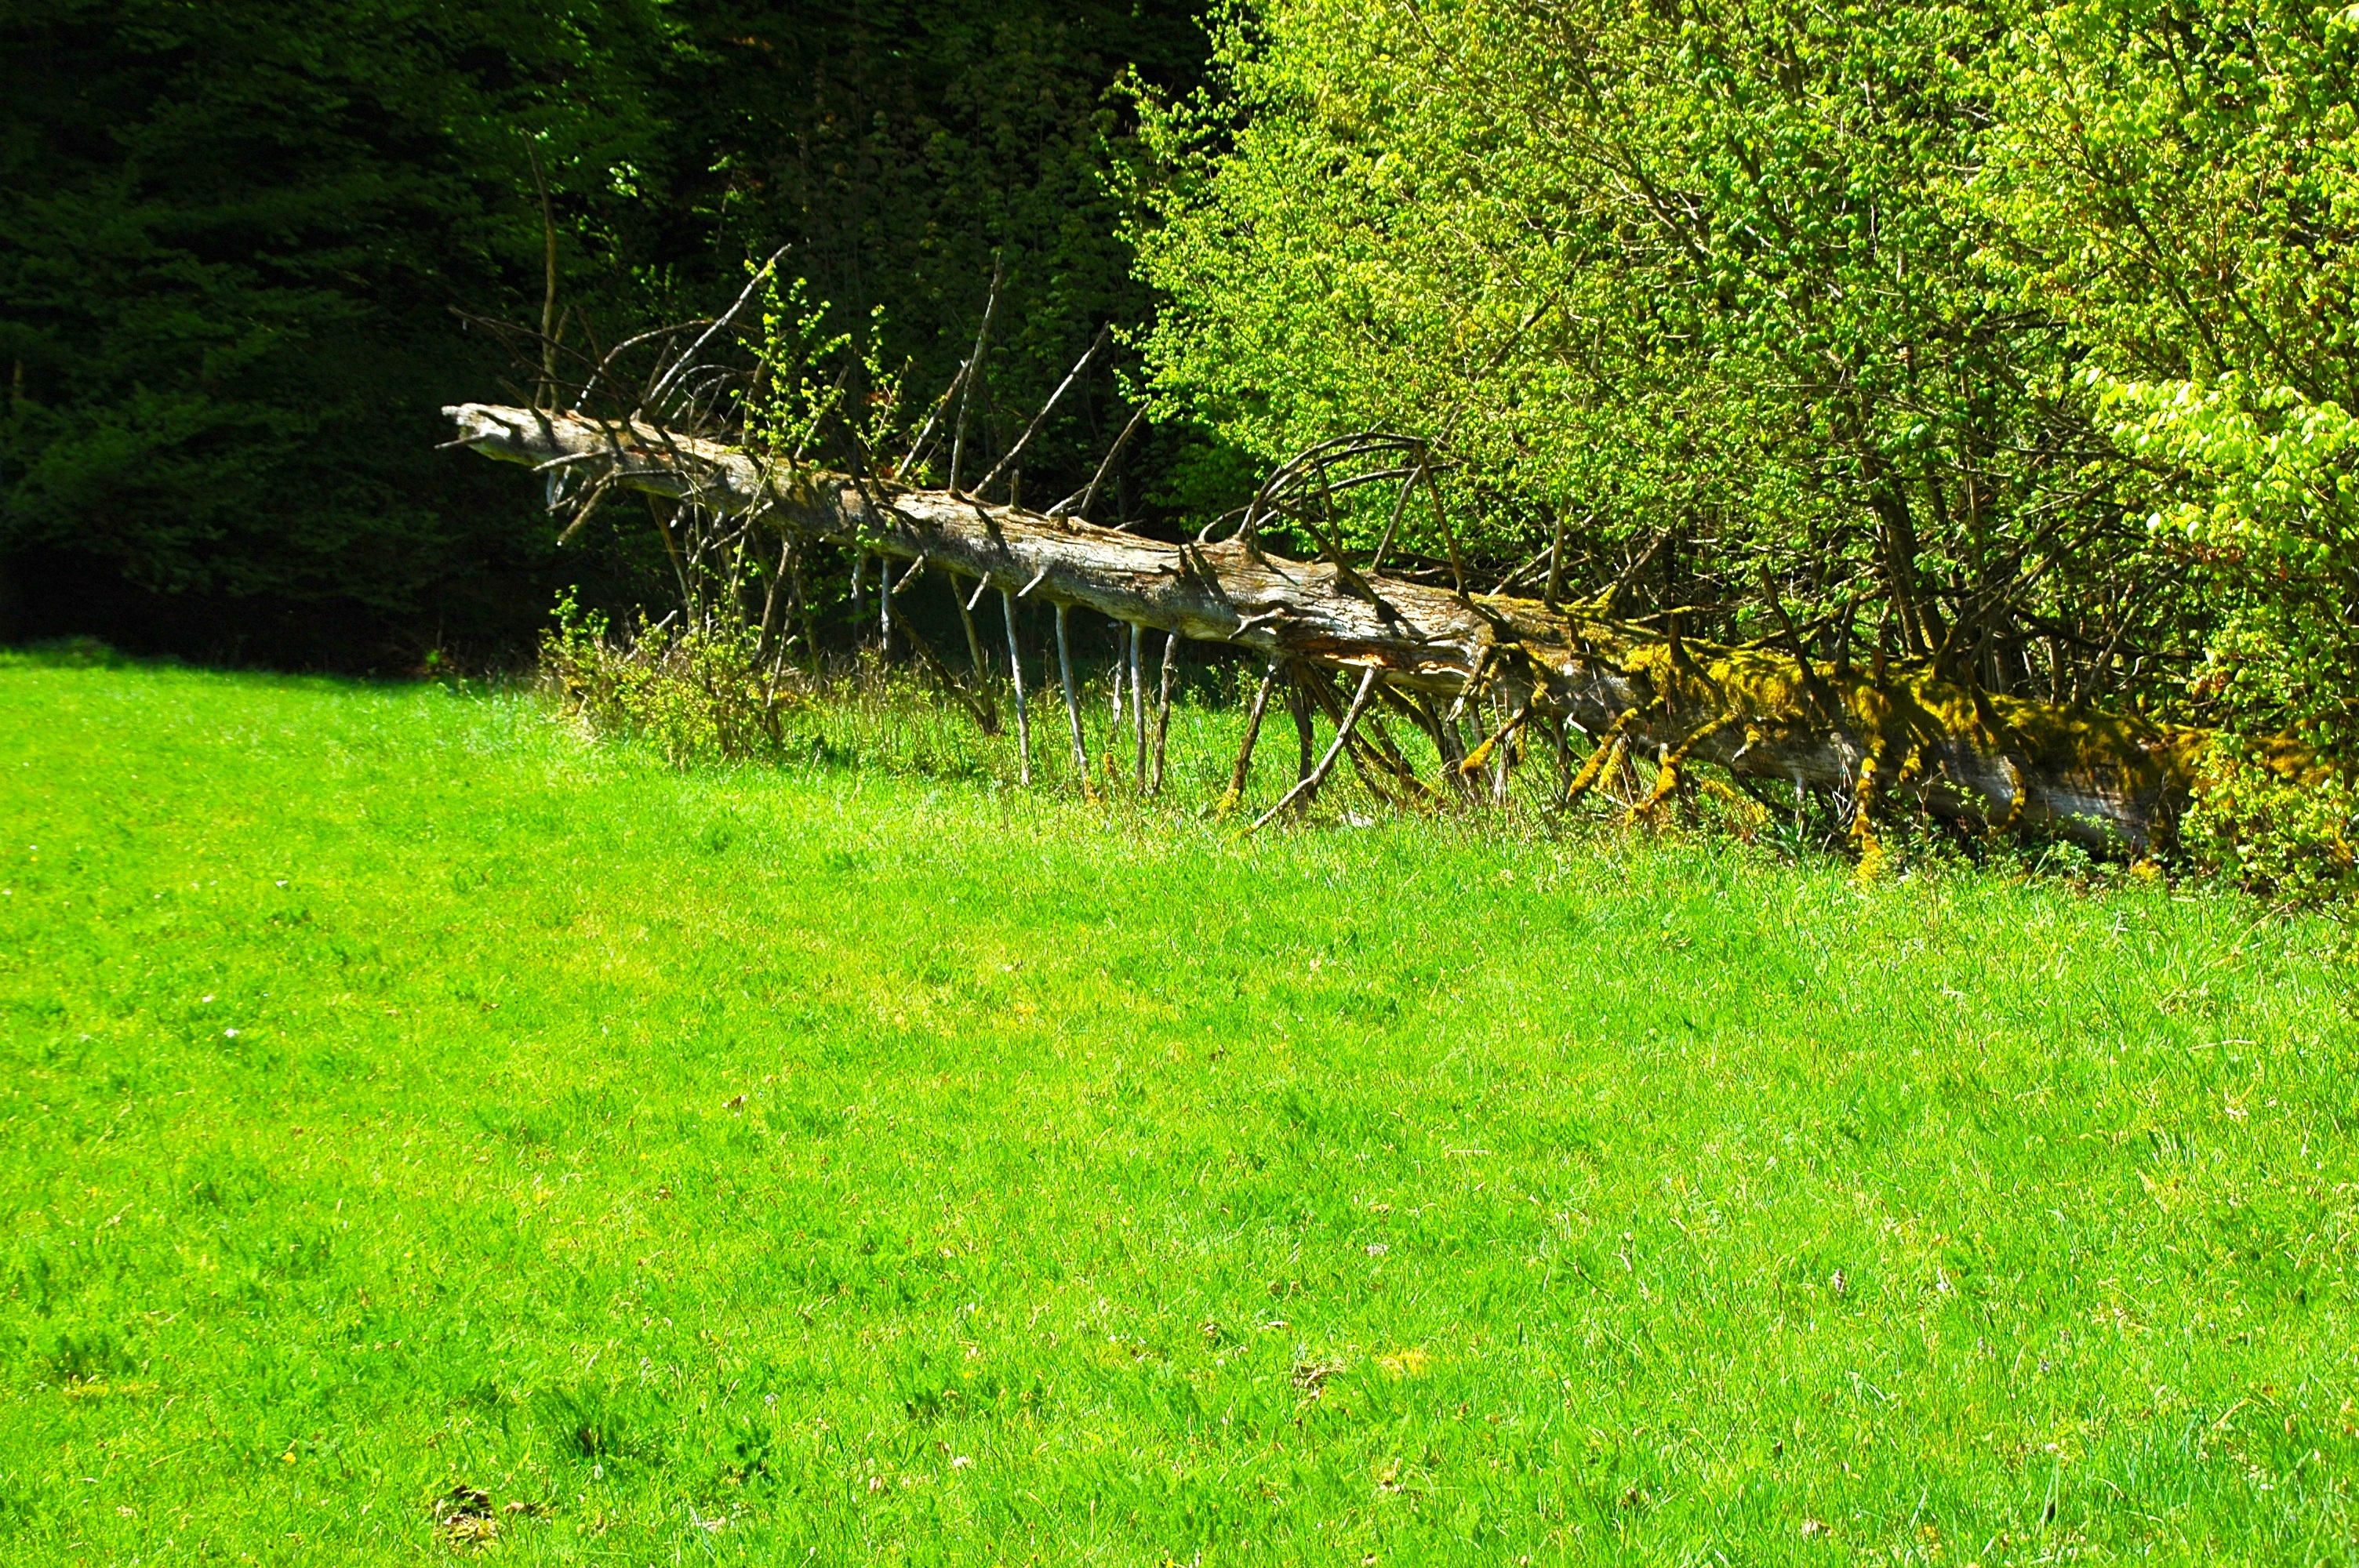
landscape, tree, nature, grass, plant, lawn, meadow, leaf, flower, pond, wildlife, green, pasture, dead tree, garden, grassland, shrub, wetland, woodland, habitat, yard, rural area, natural environment, grass family